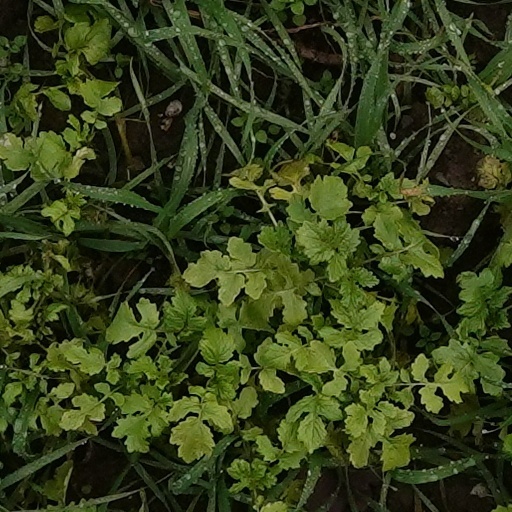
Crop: wheat